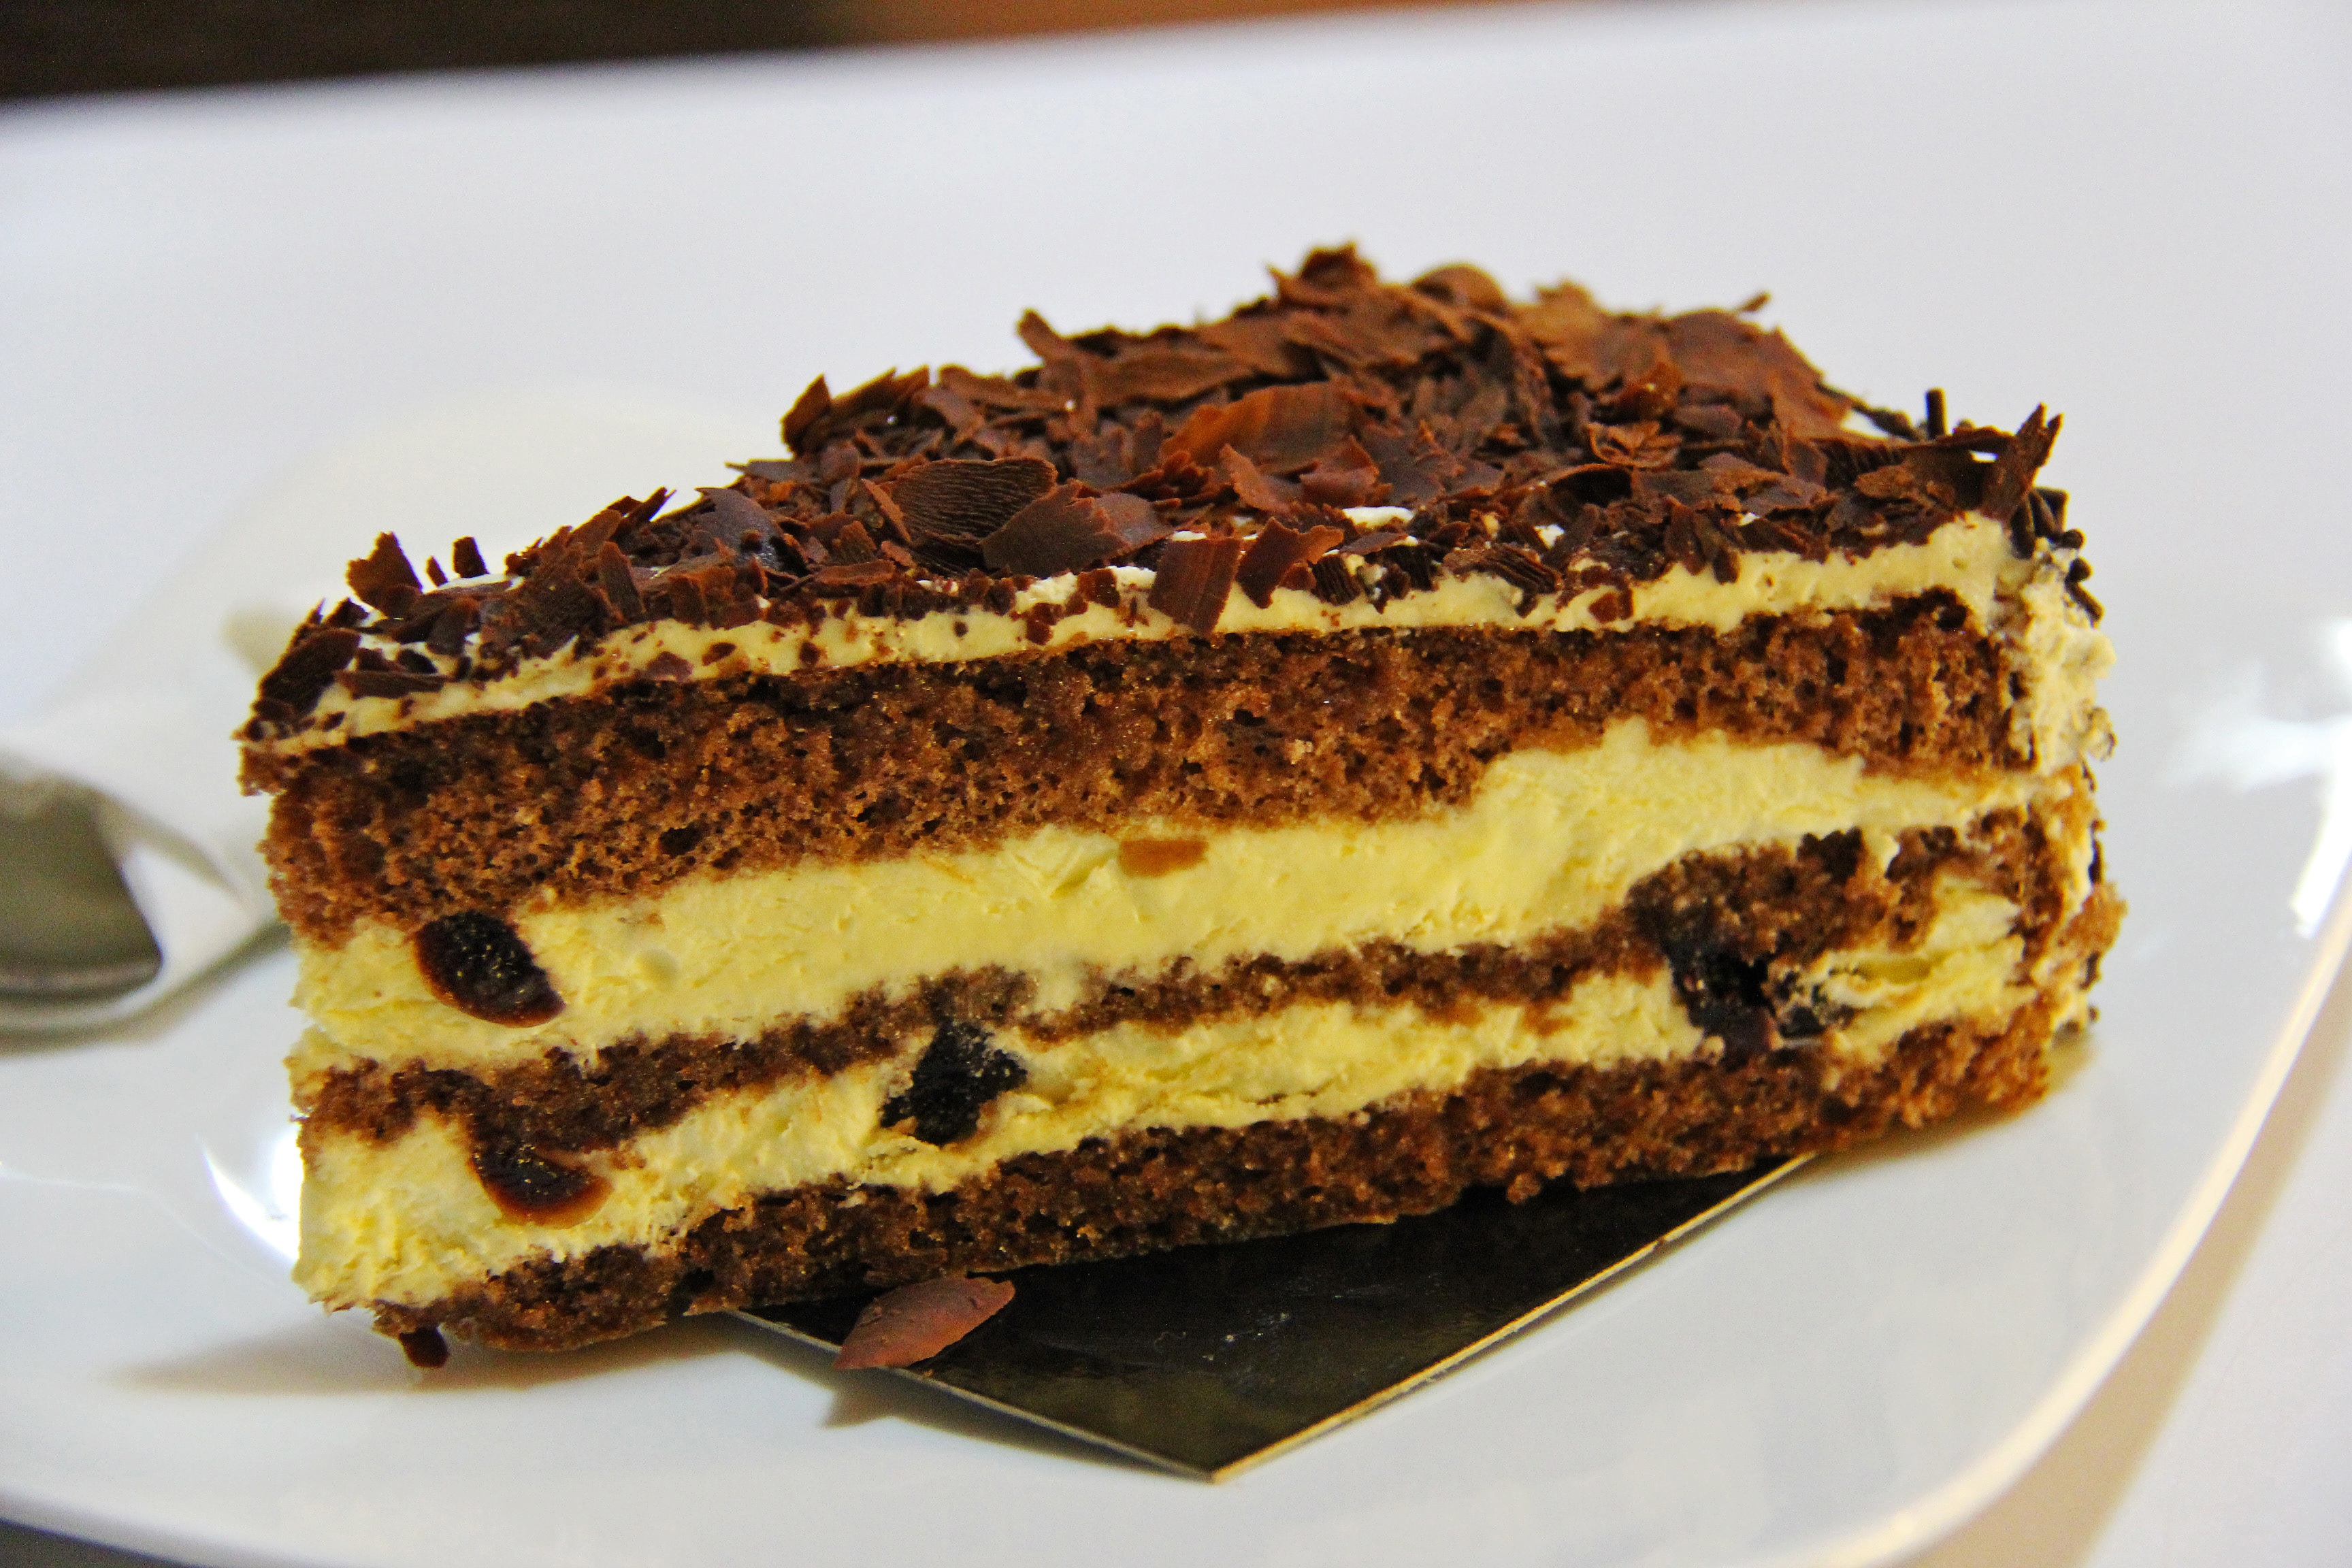
cafe, vacation, tourist, dish, food, produce, asia, ancient, dessert, cuisine, delicious, cake, cheese, chocolate cake, icing, cambodia, desserts, yummy, angkor, baked goods, chocolates, siem reap, torte, chocolate brownie, german chocolate cake